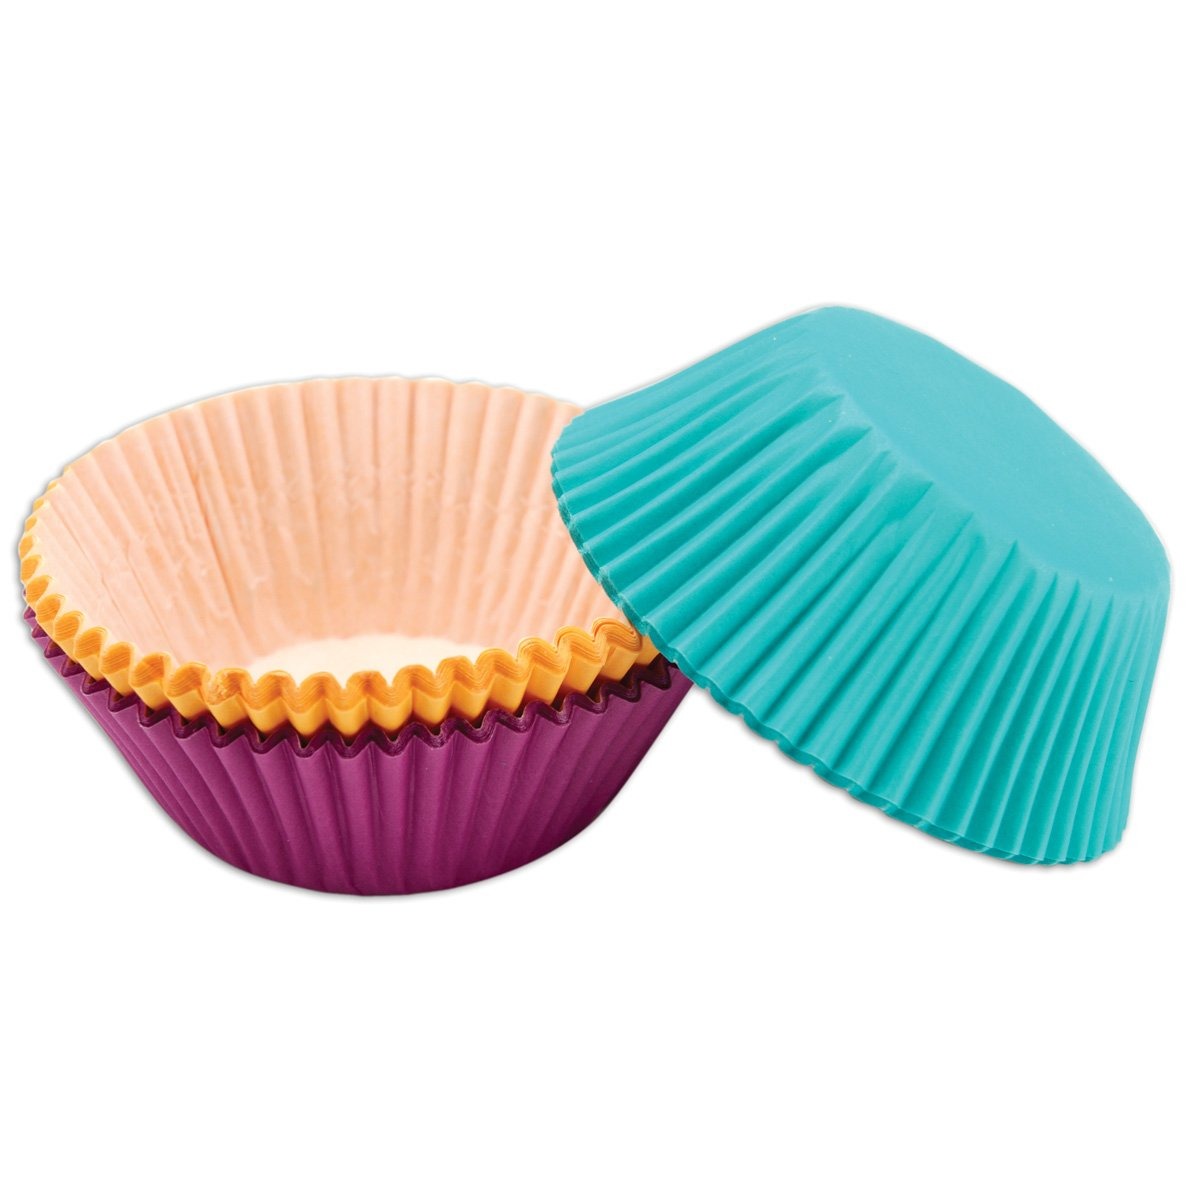
Item Name: Wilton Assorted Jewel Standard Cups, 75 Count
Bullet Point 1: Fill with candy, cookies, goodies, gifts and surprises
Bullet Point 2: Standard size. 2 inch diameter
Bullet Point 3: 75 count
Bullet Point 4: Coordinated Wilton baking cups make it easy to bake up a colorful and fun dessert.
Value: 75.0
Unit: Count

Price: 6.48